Penhale Sands

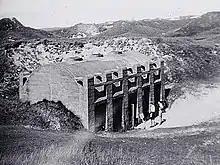
Building covering the partly excavated St Piran's Oratory in 1952

Penhale Sands and Perran Beach are believed to be the 6th century landing site of Saint Piran from Ireland, regarded the bringer of Christianity to, and the patron saint of Cornwall. On this site, situated in a hollow, St Piran's Oratory was built around this time. It is thought to be the oldest Christian site in Cornwall and one of the oldest in Britain. The church was abandoned in the tenth century due to the encroachment of sand. A replacement church was built further inland and abandoned in 1795. The oratory site was excavated in 1835 and 1843 before the remains were encased in a large concrete structure in 1910. The concrete structure was removed in 1980 and the delicate site buried in sand for its protection. In 2014 the sand was removed to reveal the remains of the church.